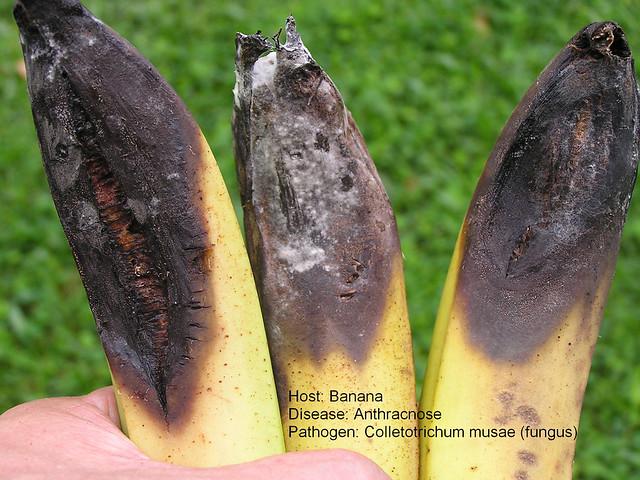
Plant: Banana
Disease: banana anthracnose